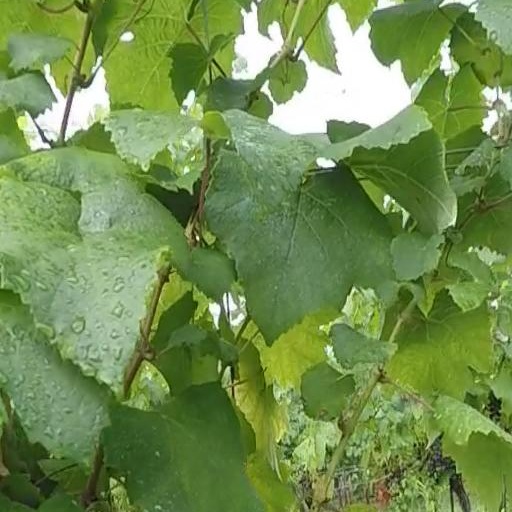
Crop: grape